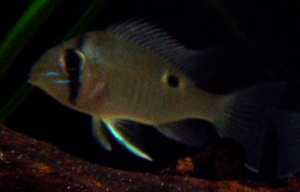
Biotodoma cupido est un poisson d'Amérique du sud.
Biotodoma est un genre de poisson appartenant à la famille des Cichlidae.